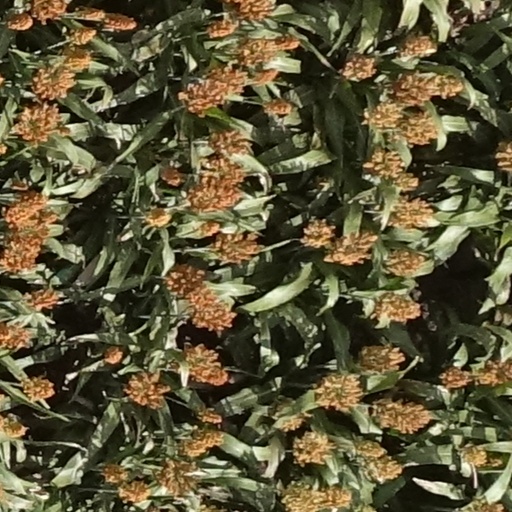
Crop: sorghum